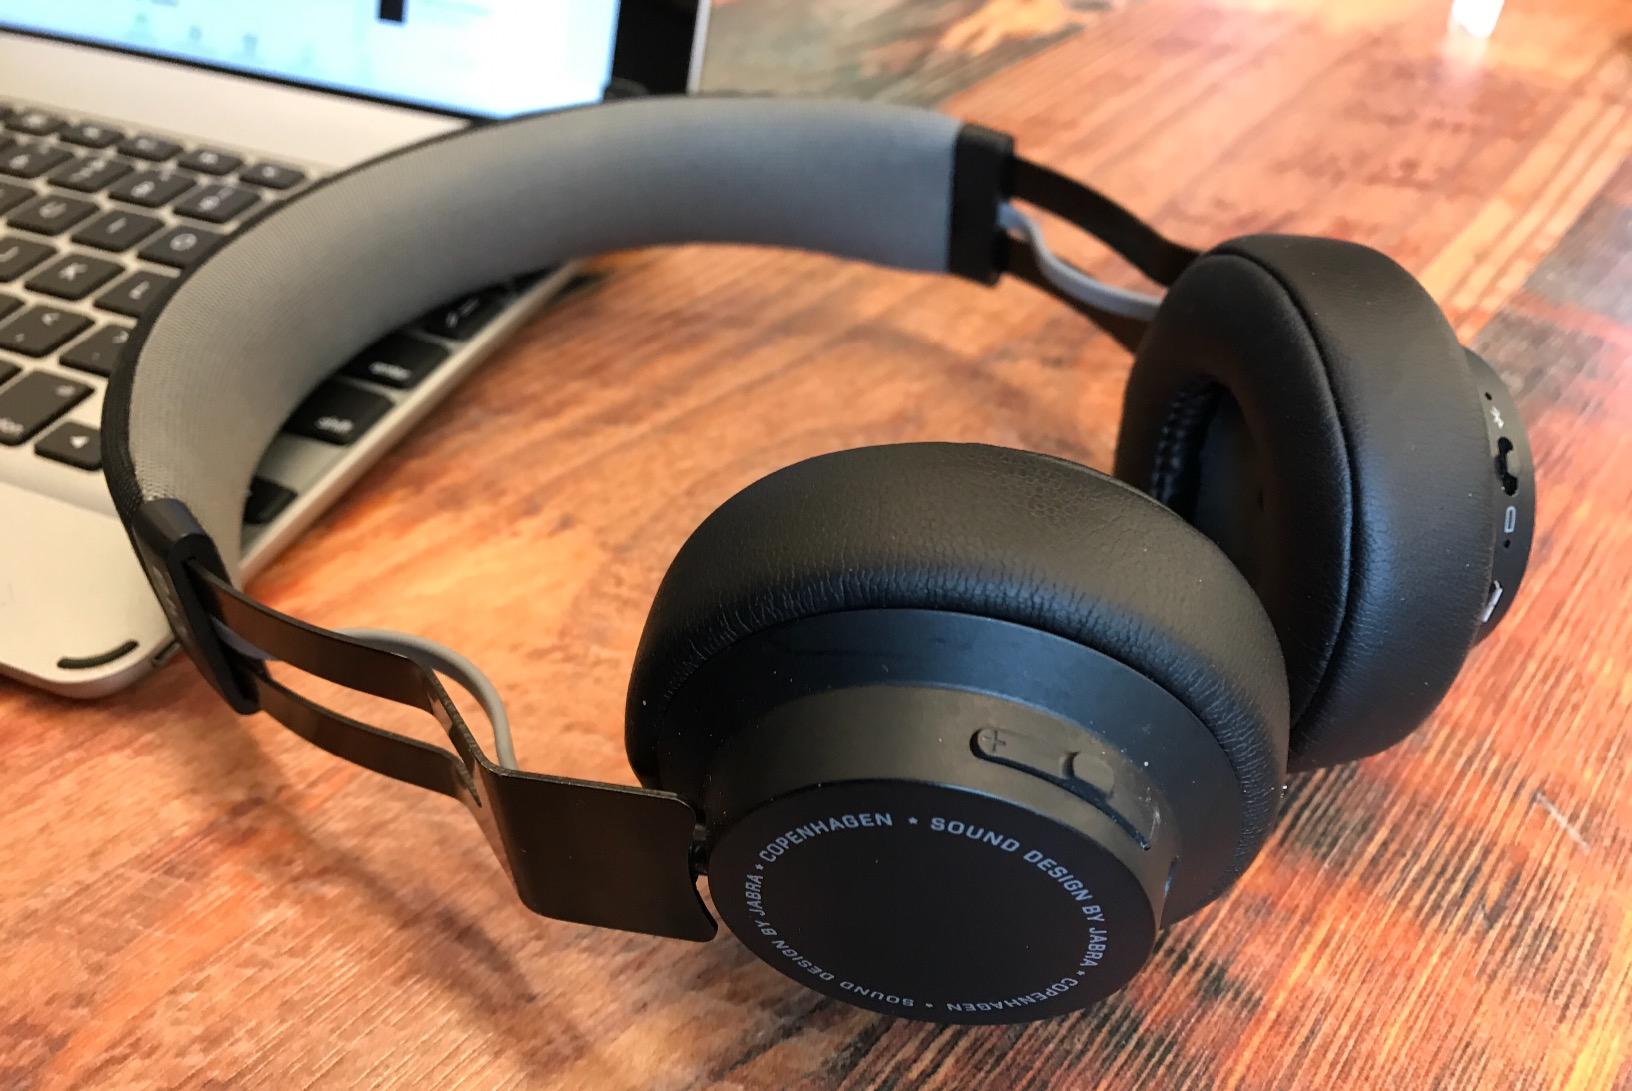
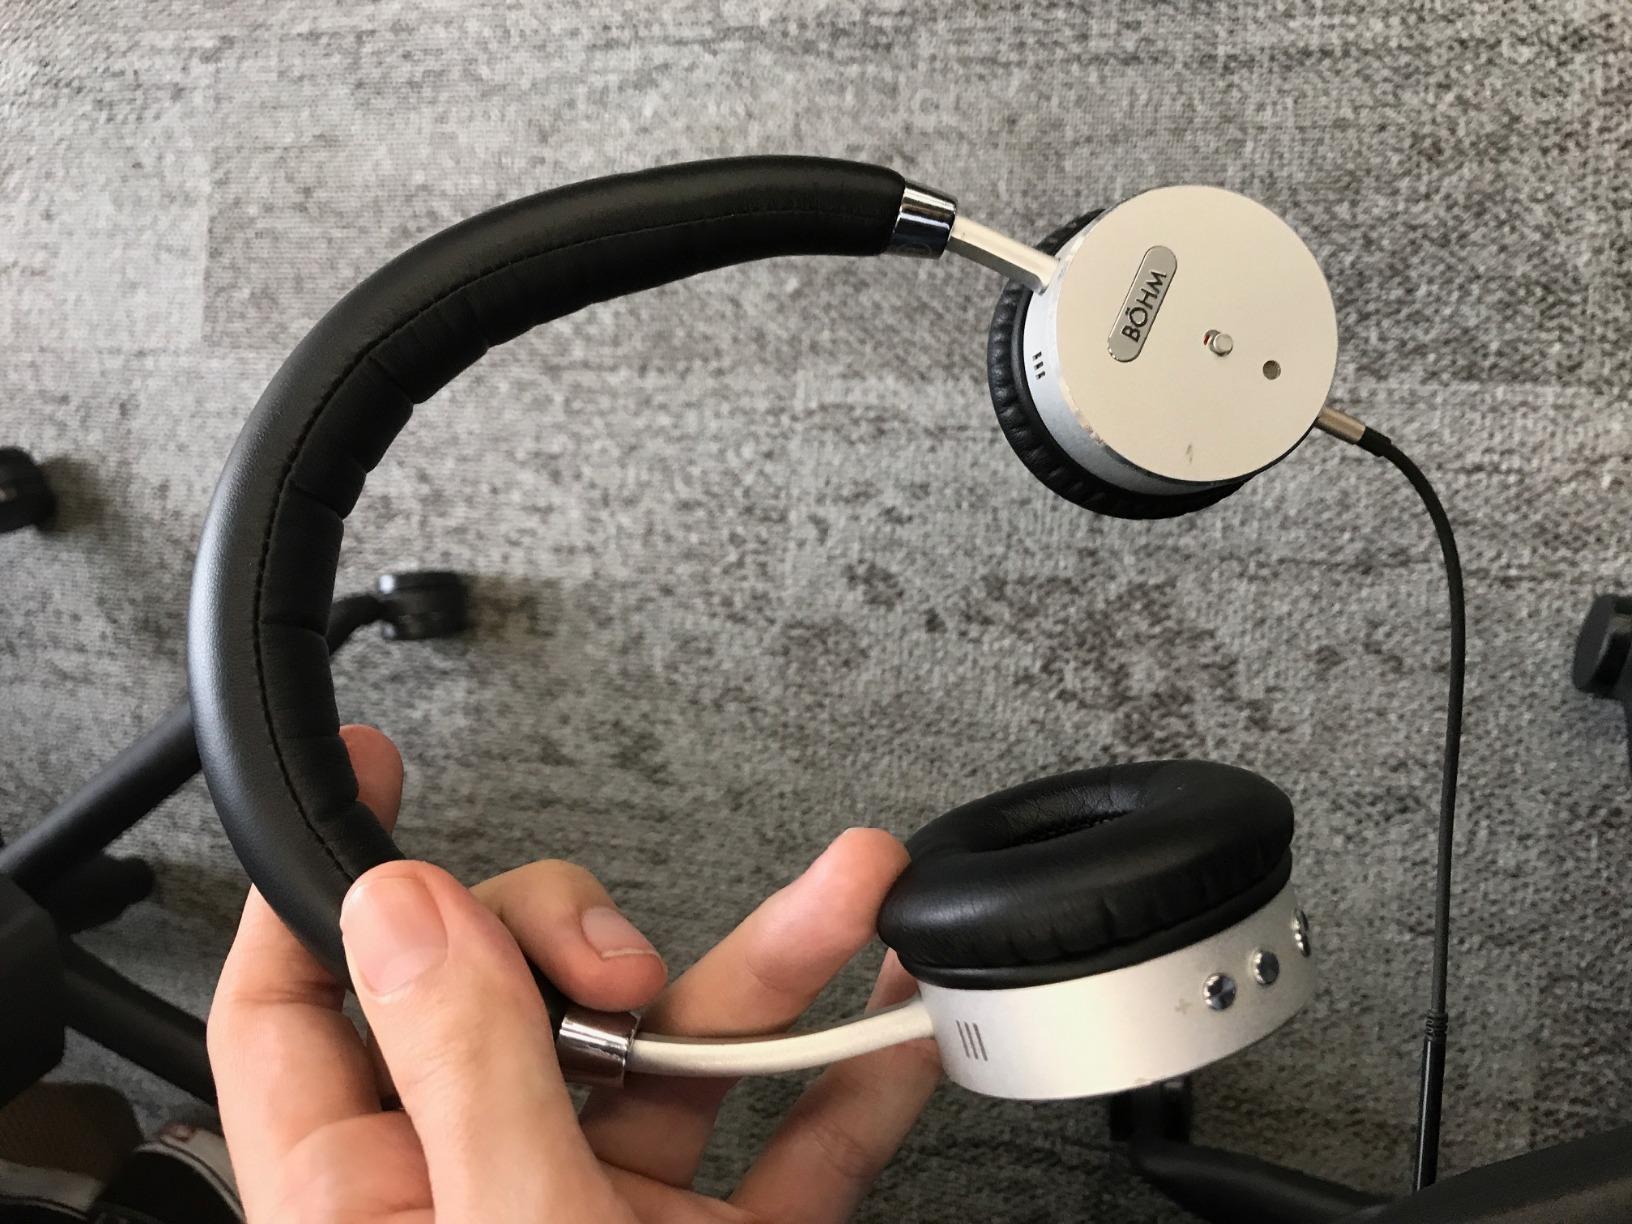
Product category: headphones
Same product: no